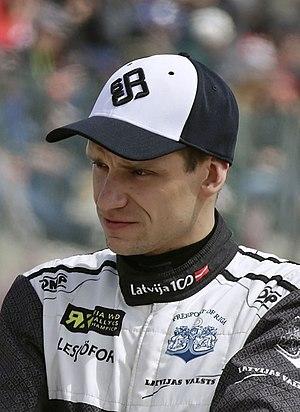
Jānis Baumanis, né le 15 juin 1992 à Mārupe, est un pilote automobile letton de rallycross.